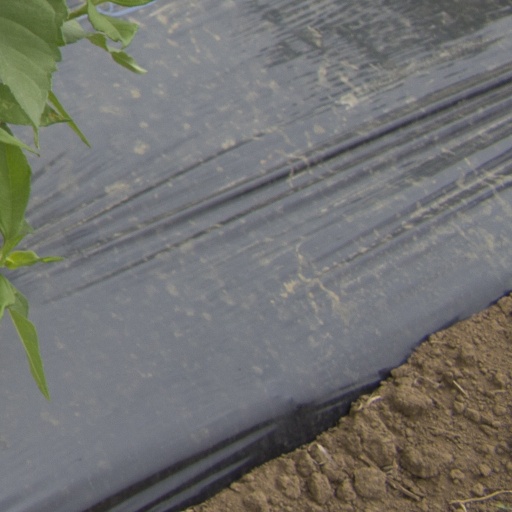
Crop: Jerusalem artichoke